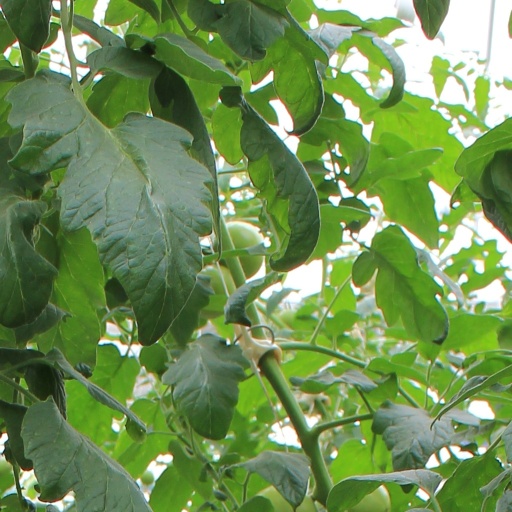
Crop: tomato